2008–09 Calgary Flames season

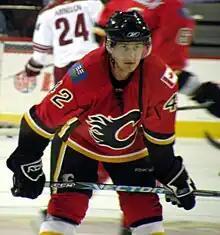
Brett Sutter became the eighth member of the Sutter family to play in the NHL when he made his debut on December 23.

Several players made their NHL debuts with the Flames in 2008–09. Adam Pardy began the season with the Flames, while Warren Peters, Brett Sutter, David Van der Gulik, Kris Chucko, John Negrin and Matt Pelech were each recalled from the Quad City Flames during the season. The latter two made their debuts on the same night, April 3, after the Flames lost three defencemen in previous games. 2007 first round pick Mikael Backlund played one game with the Flames after leaving his Swedish team before being sent to the Kelowna Rockets of the Western Hockey League.